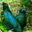
Label: bird